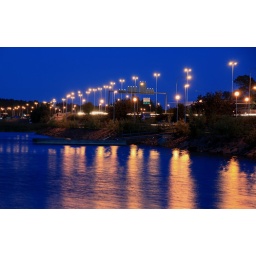
While shooting the moon, noticed the reflection of the highway lights on the water. Take near the Nokia HQ building in Espoo.